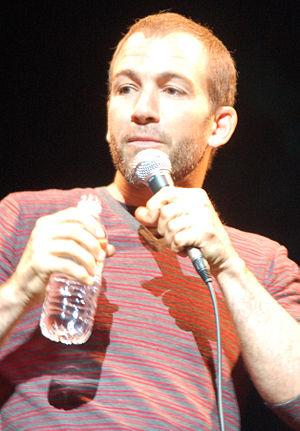
Sept à la maison est une série télévisée américaine en 243 épisodes de 42 minutes, créée et produite par Brenda Hampton et diffusée entre le 26 août 1996 et le 8 mai 2006 sur The WB et entre le 25 septembre 2006 et le 13 mai 2007 sur The CW.
Cet article présente les épisodes de la première saison de la série télévisée How I Met Your Mother.
Bryan Callen est un acteur et scénariste américain né le 26 janvier 1967 à Manille.